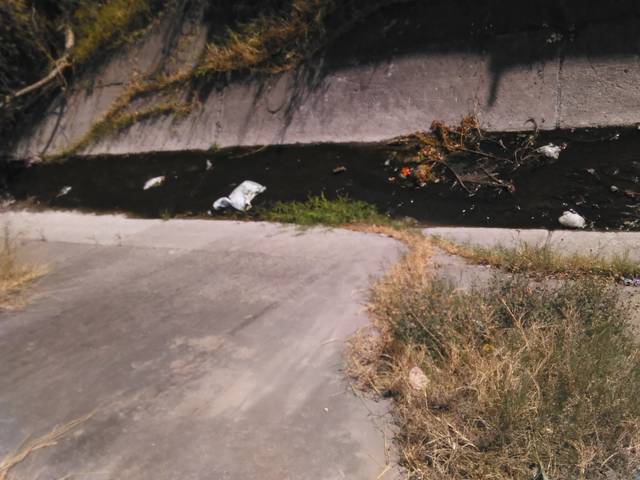
Region: Mexico
Coordinates: 21.496, -104.894